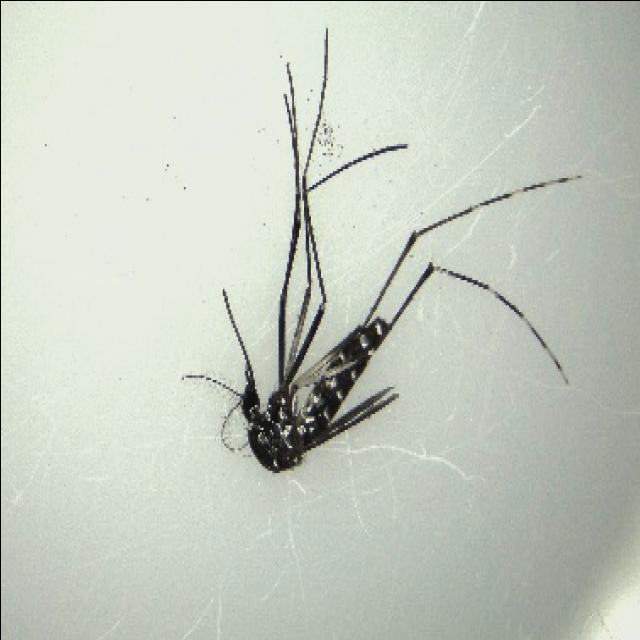
Species: aedes_albopictus